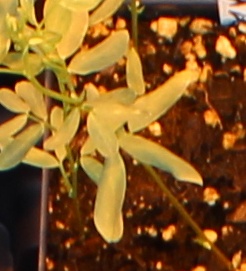
Label: Lentil